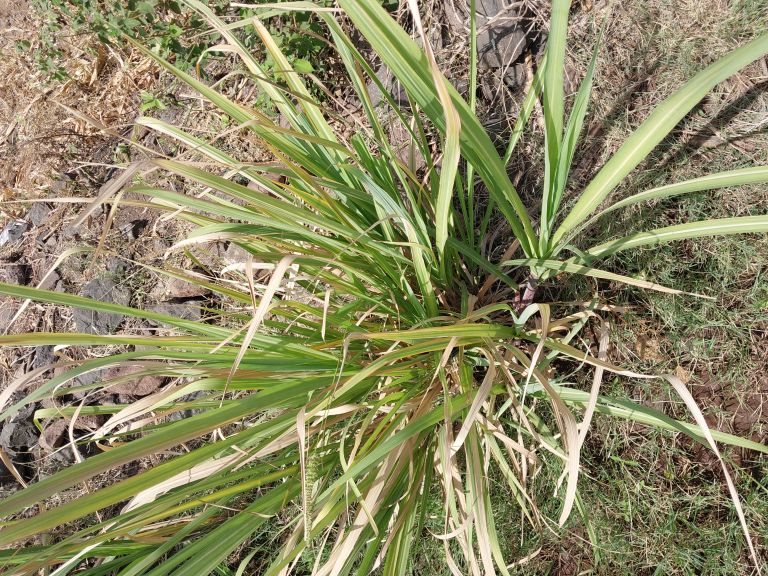
Label: Grassy shoot